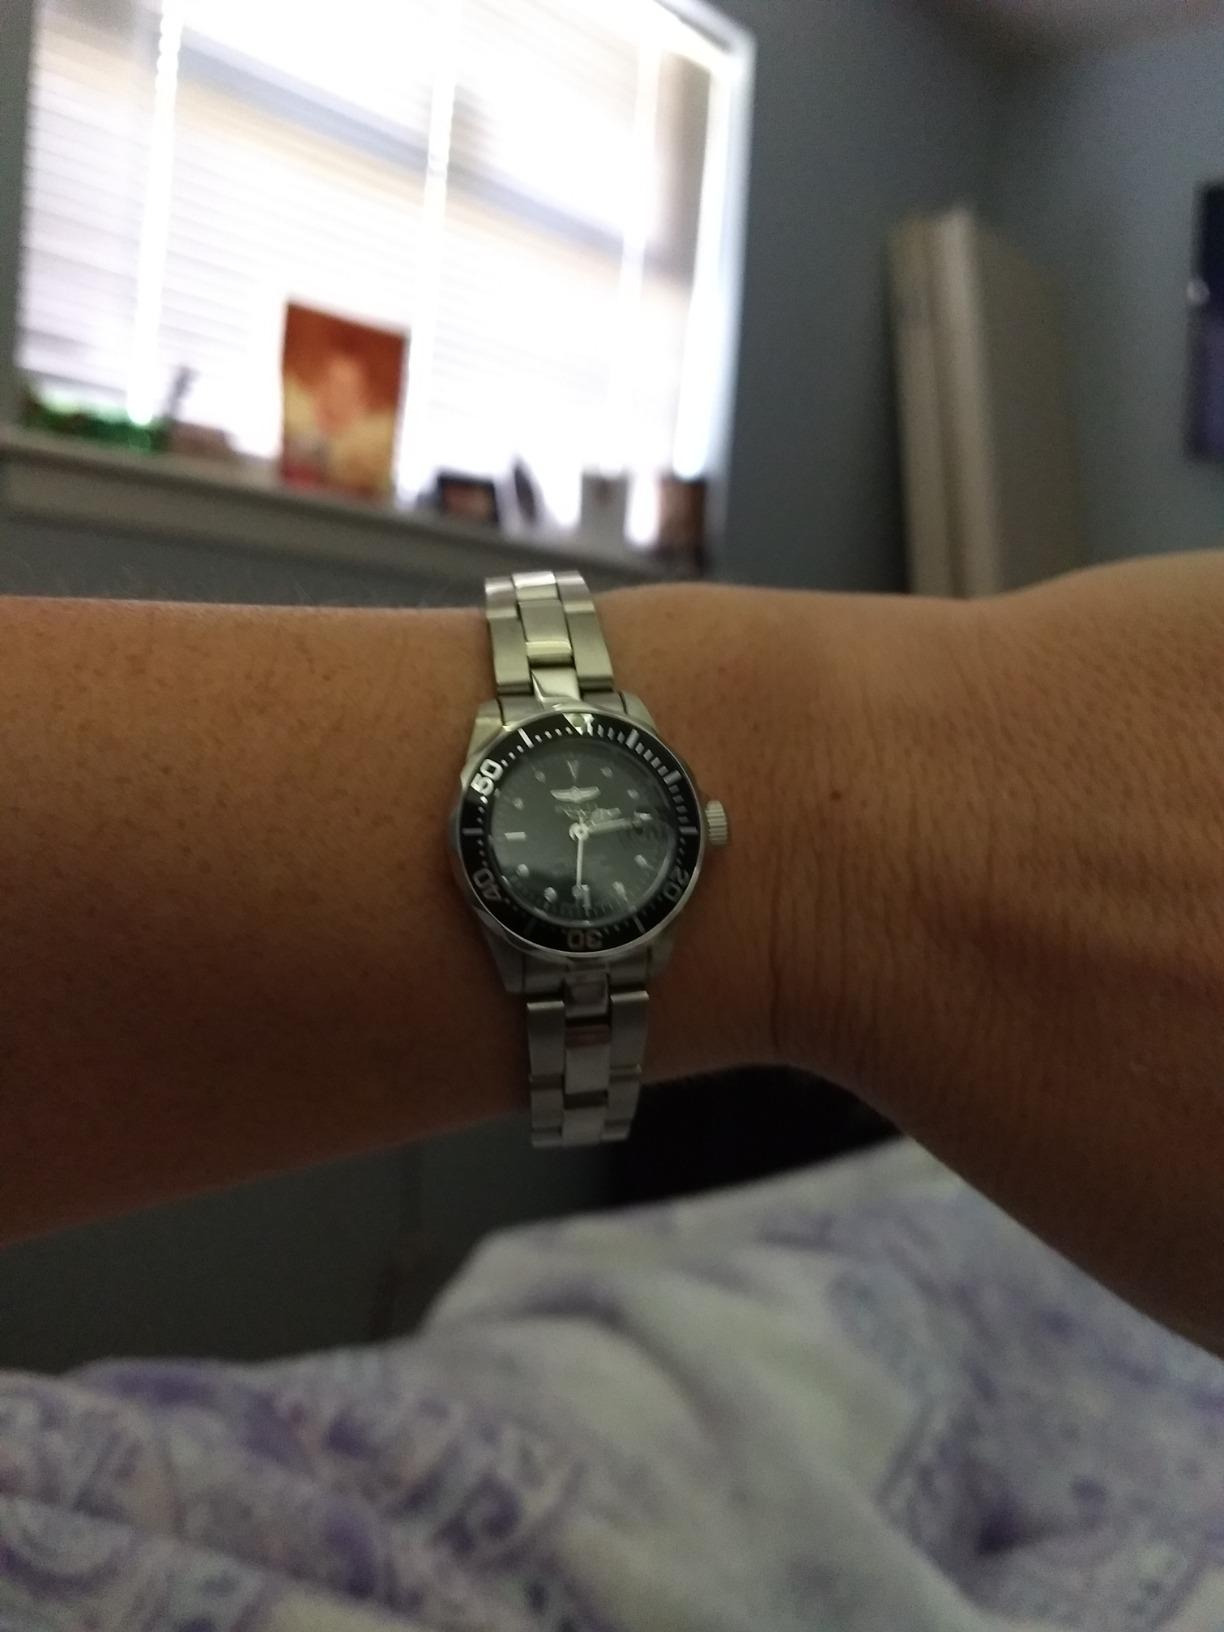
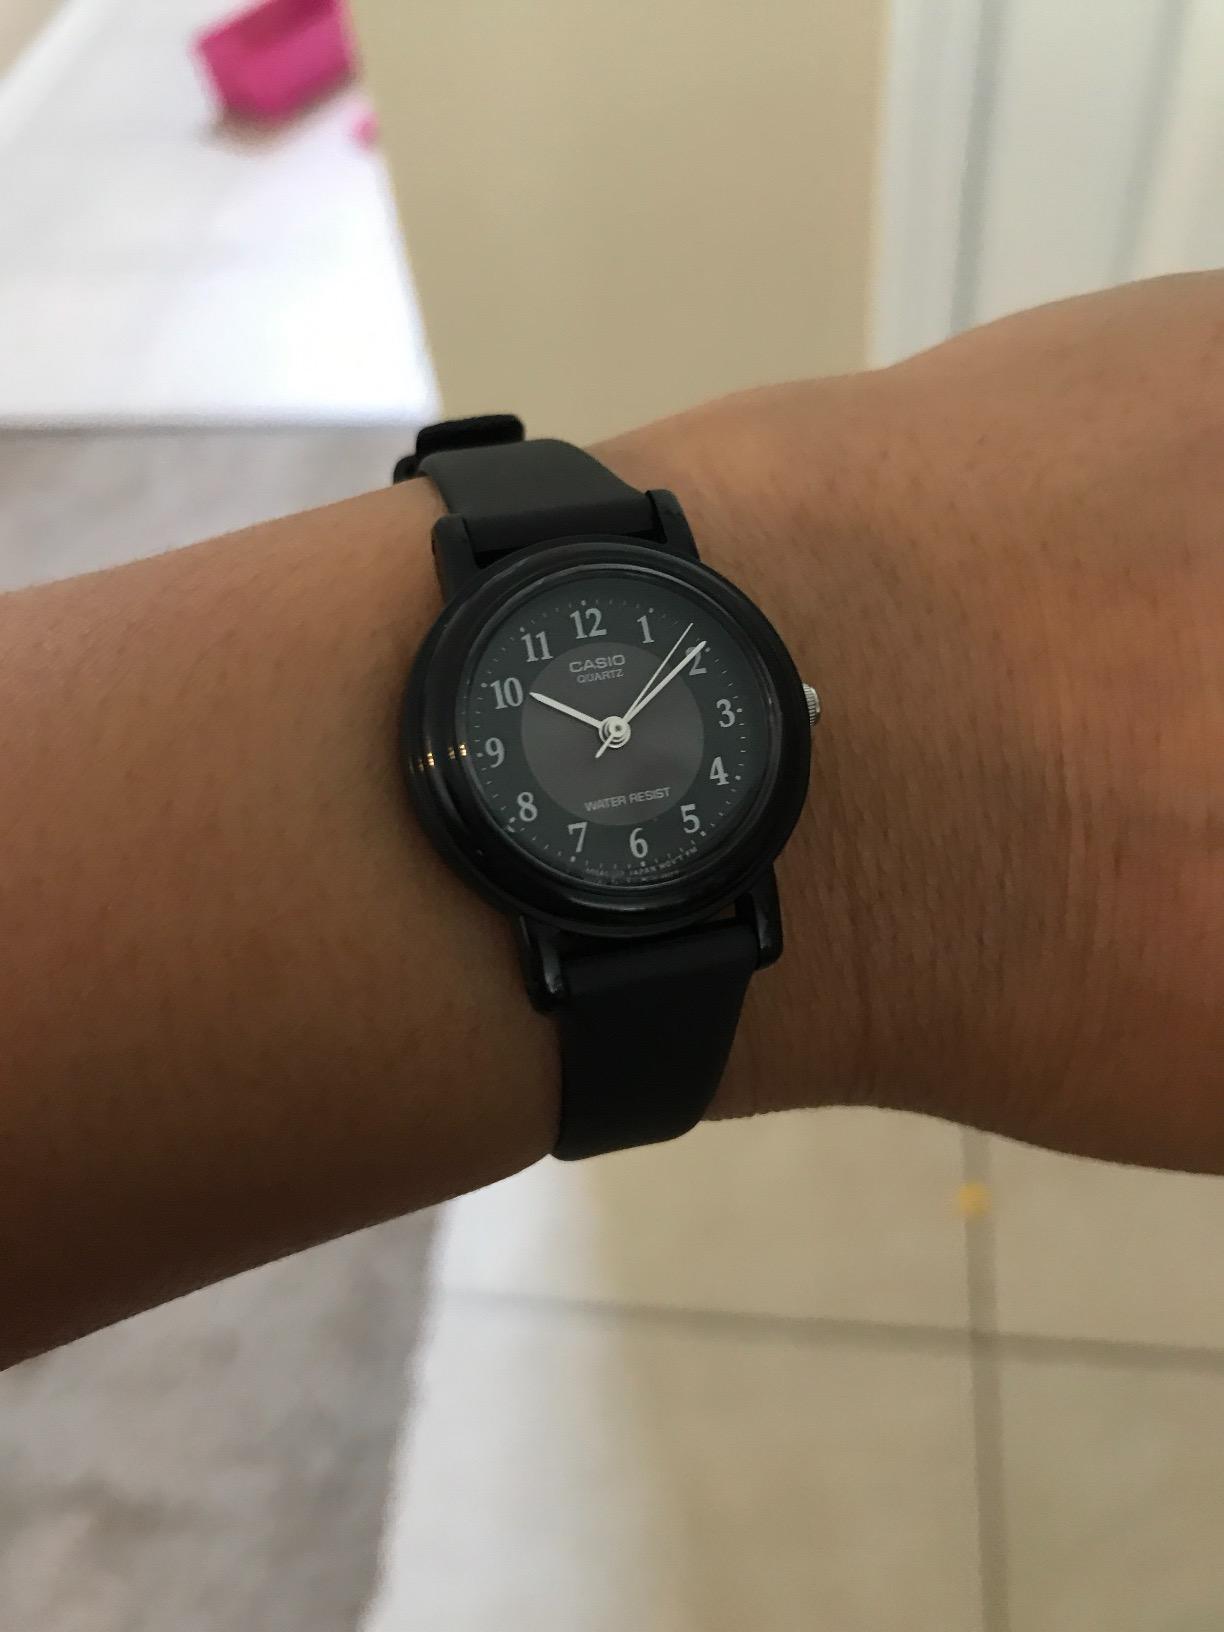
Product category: accessories_watch
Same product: no